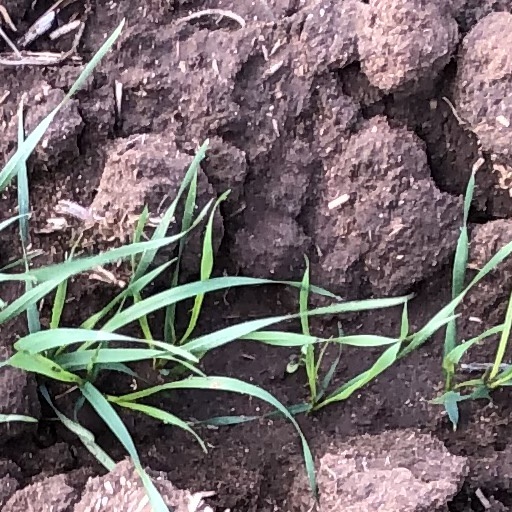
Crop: wheat